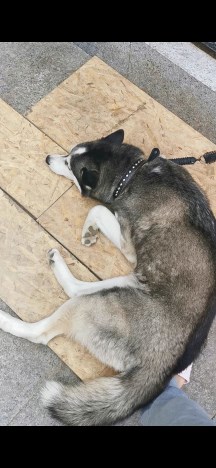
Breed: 1160-n000003-Siberian_husky